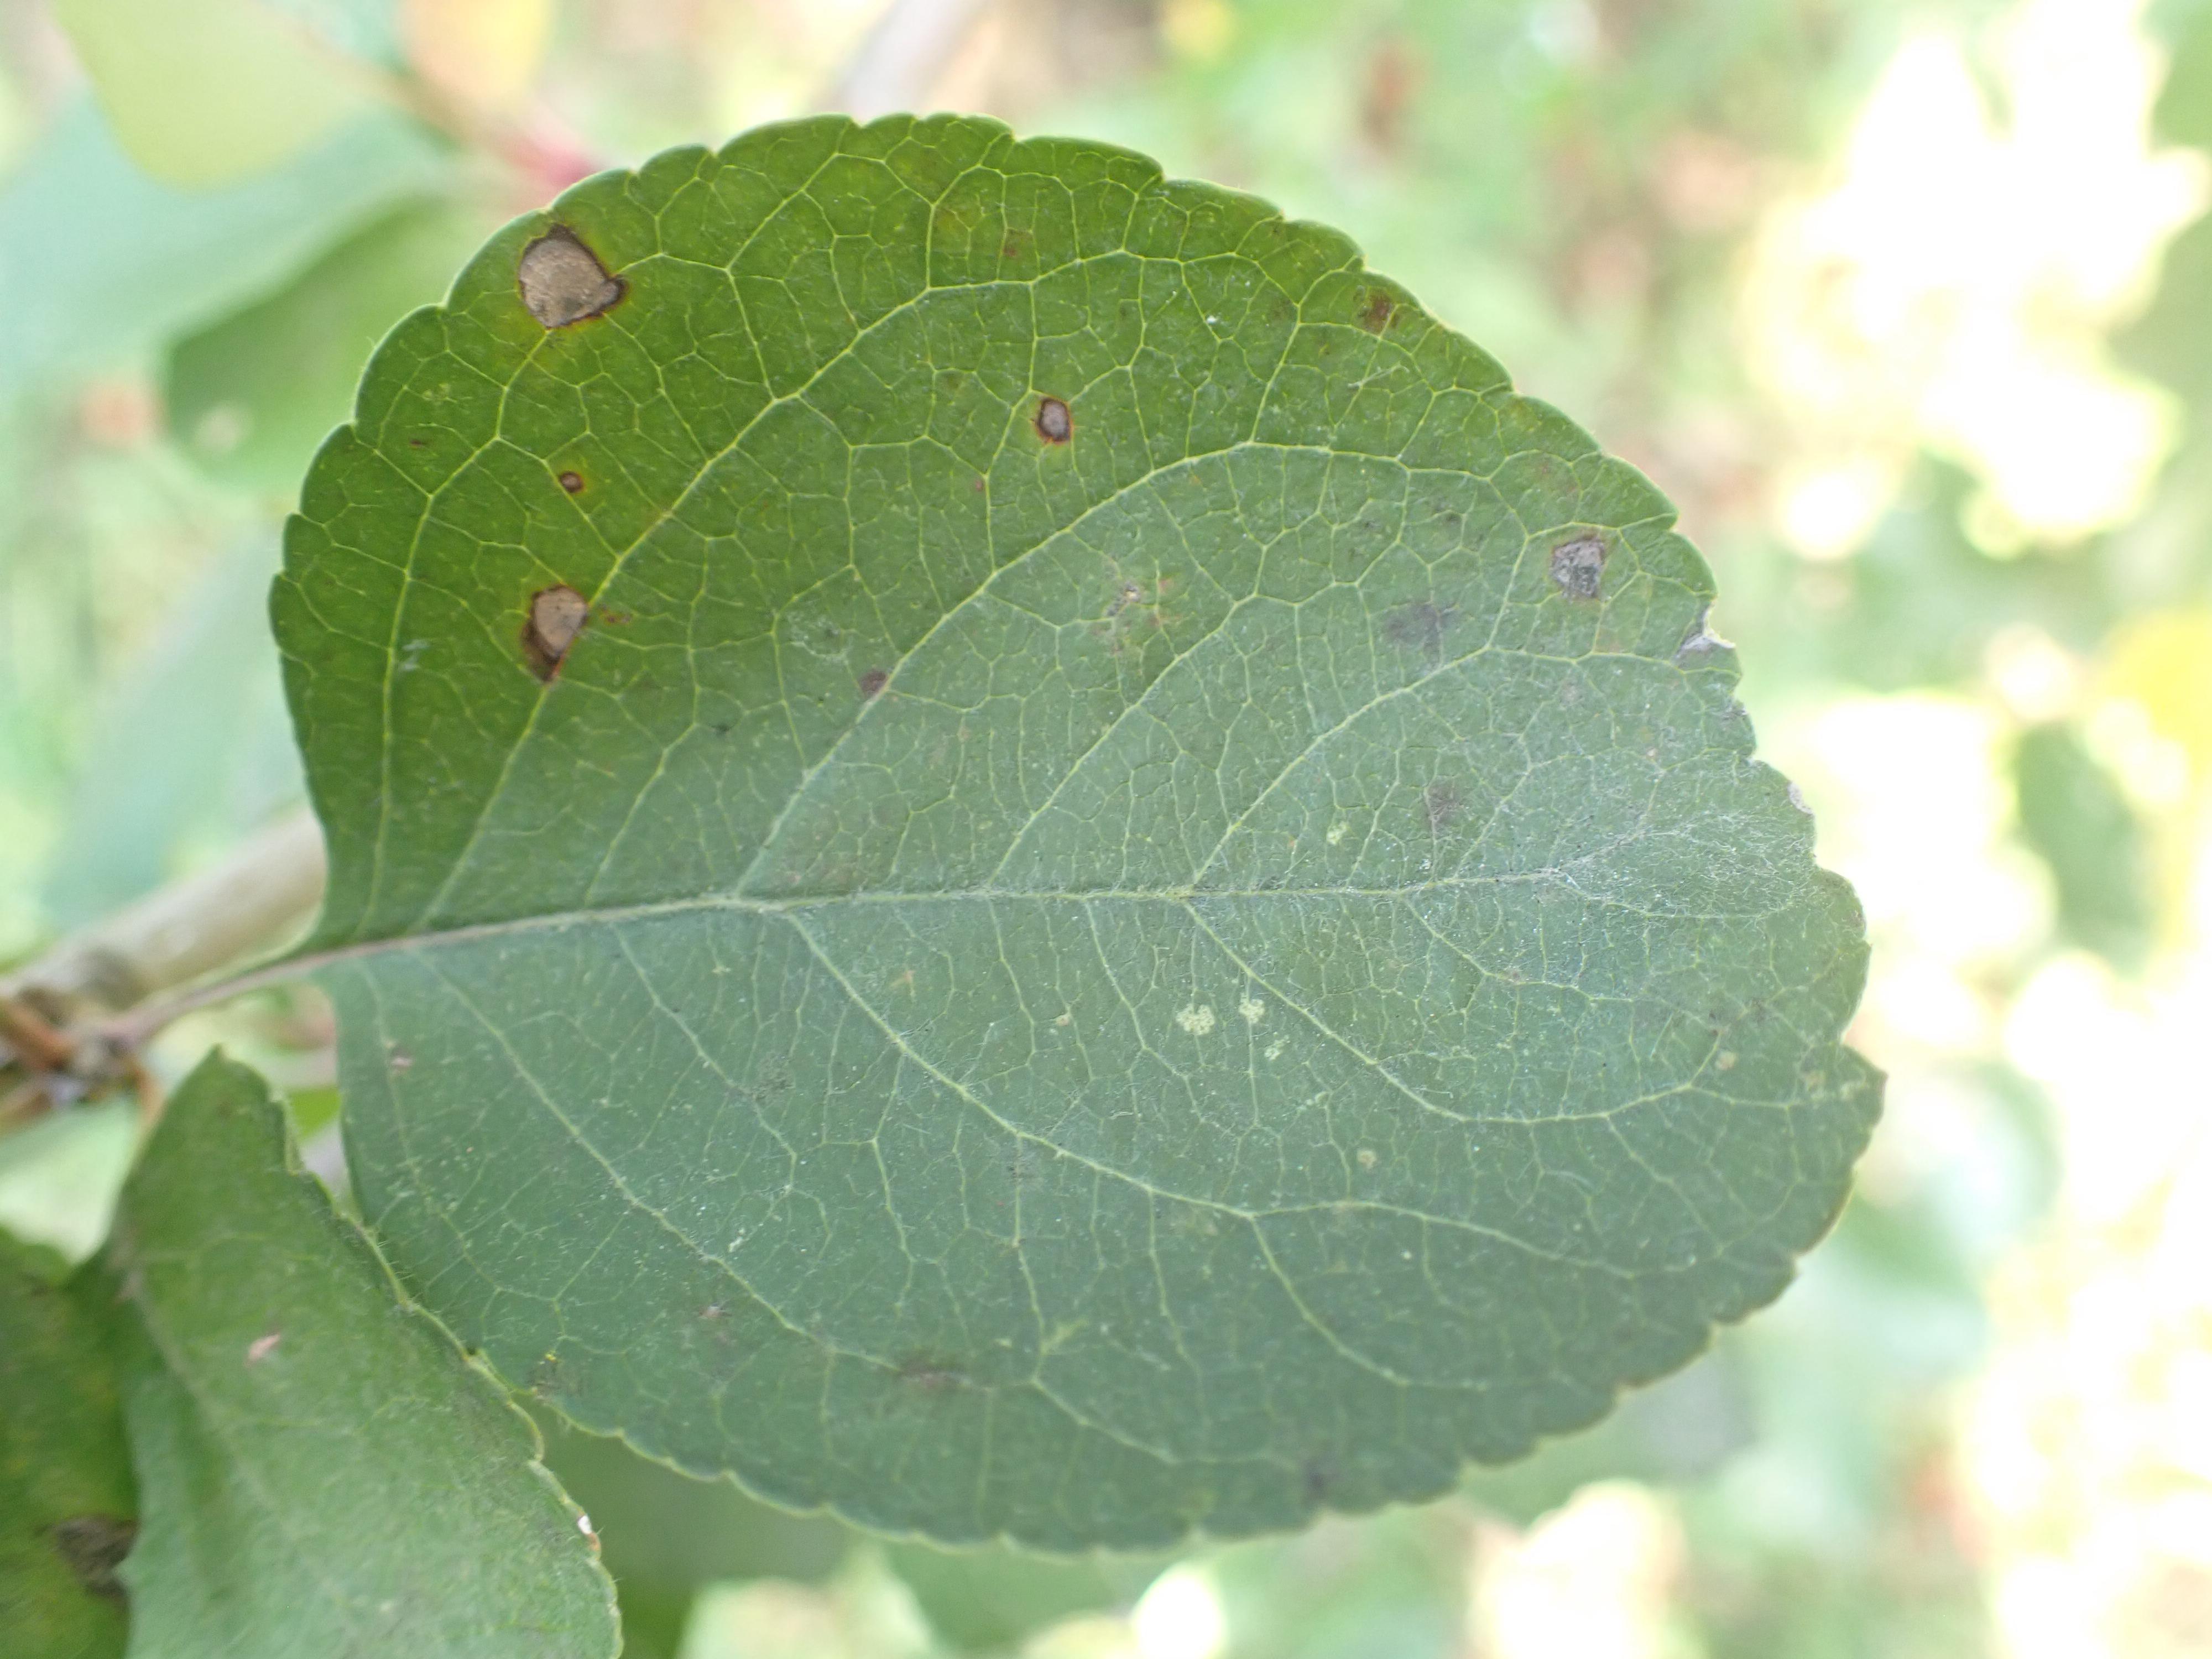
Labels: complex